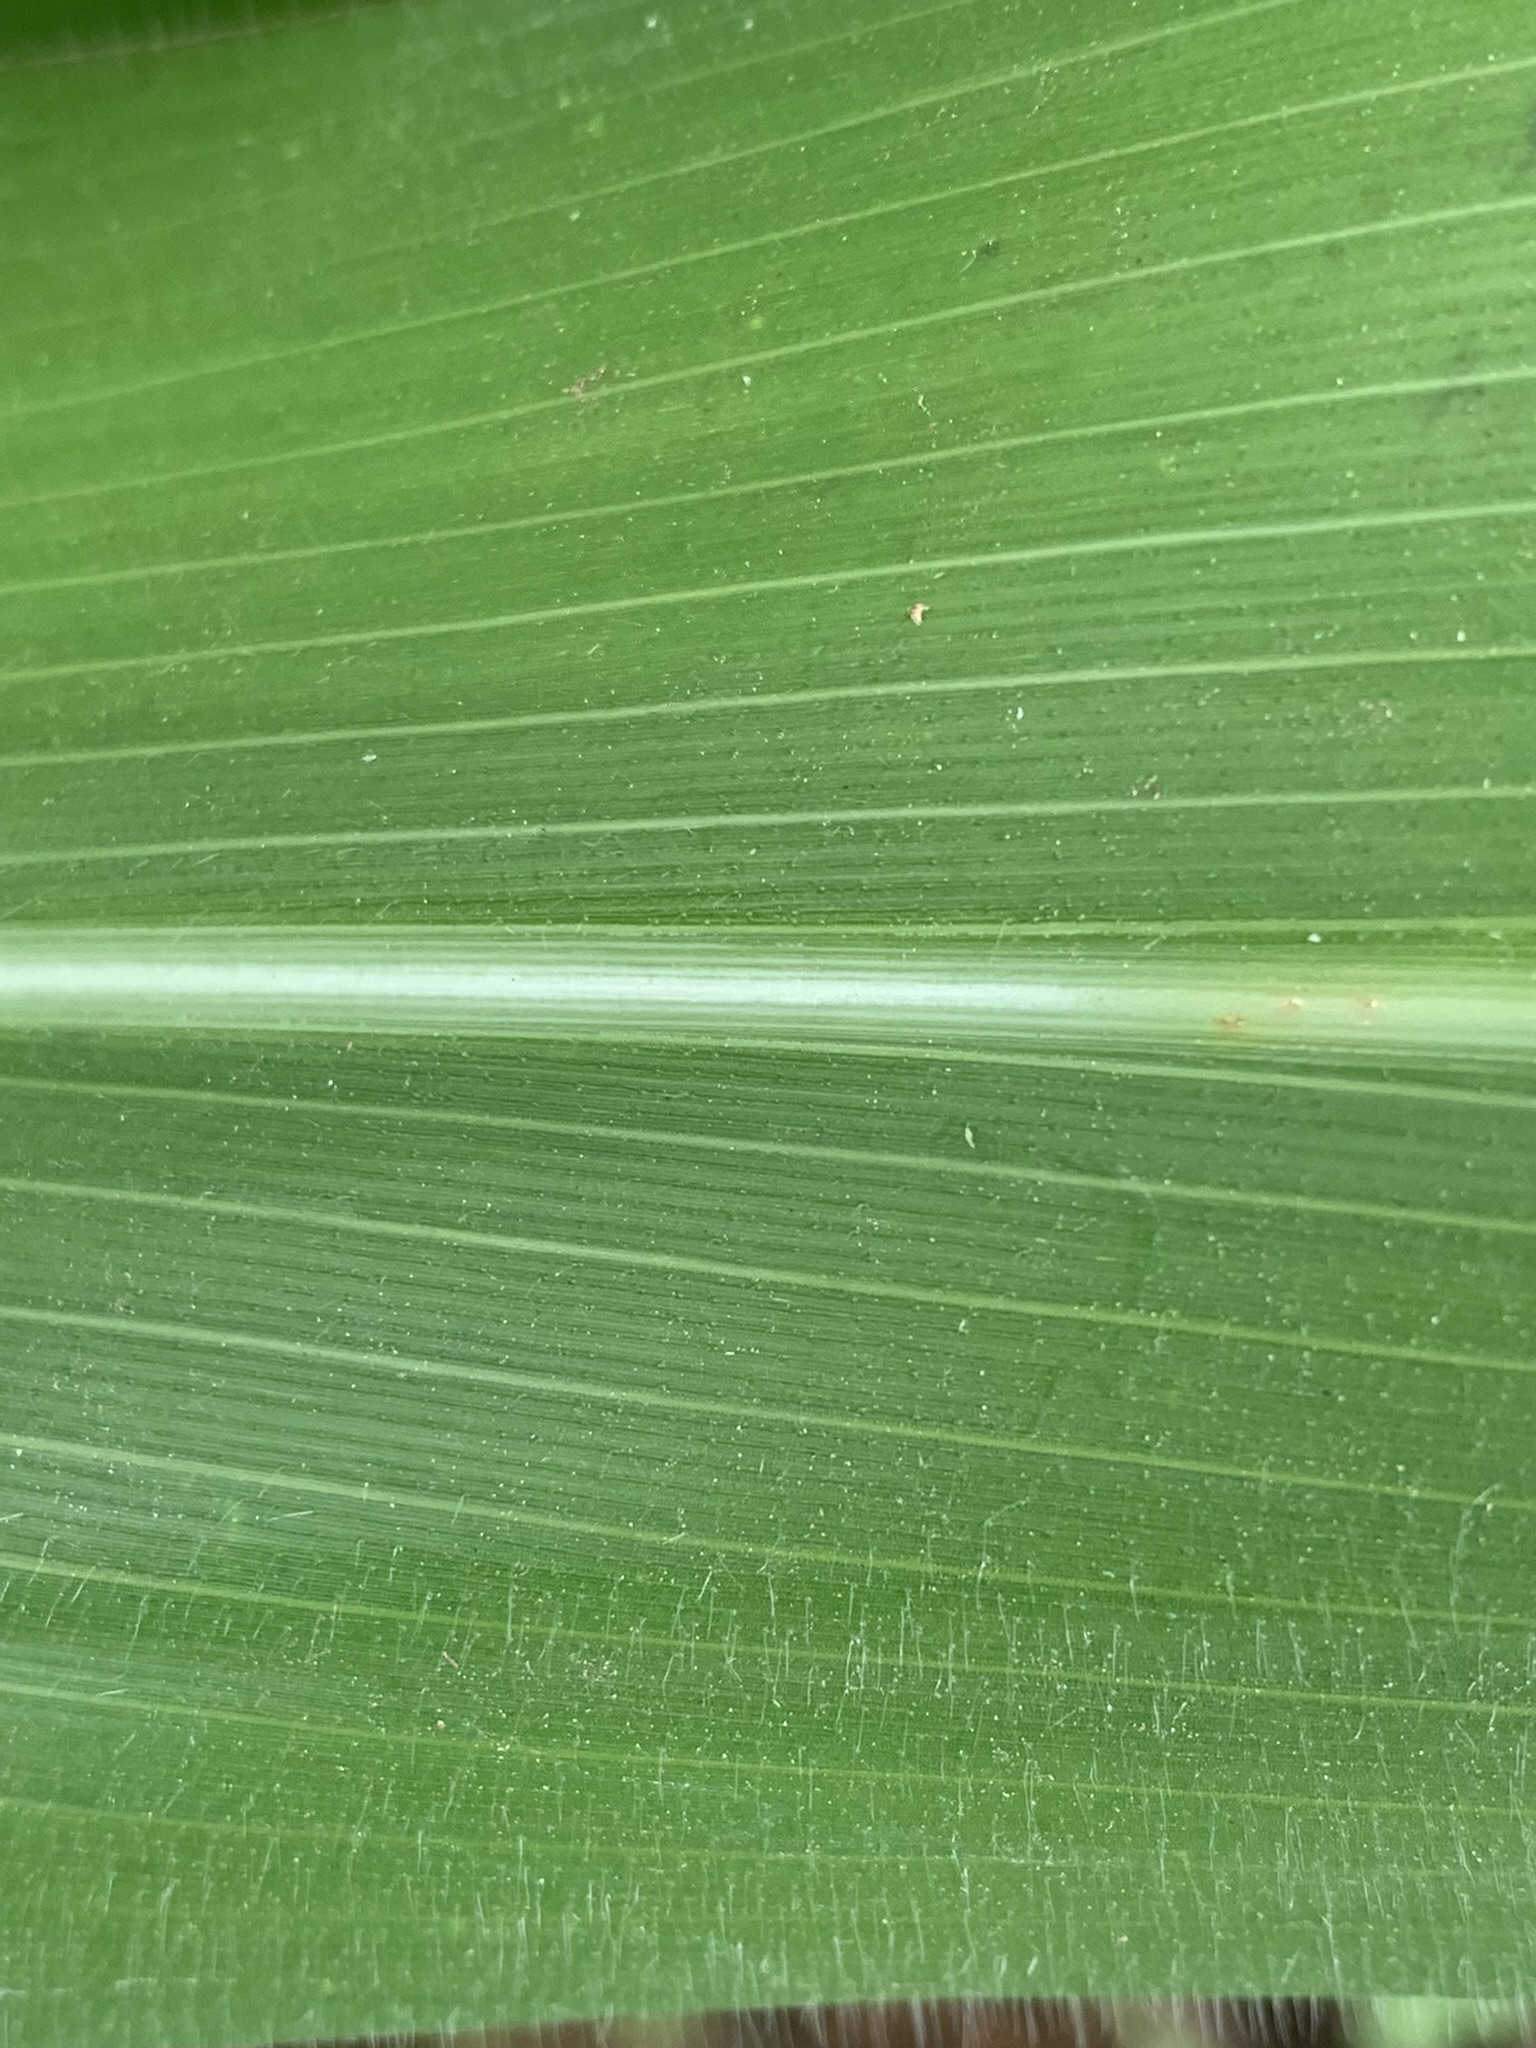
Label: Healthy